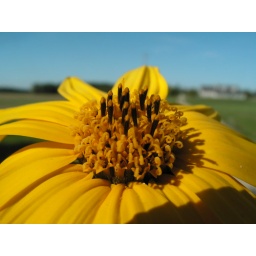
This flower was in front of a driveway, you can see the house in the background.